Wolfgang Murnberger

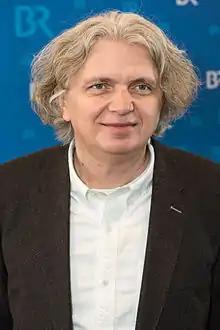

Wolfgang Murnberger (born 13 November 1960) is an Austrian film director. He directed more than forty films since 1984.